Monica Bellucci

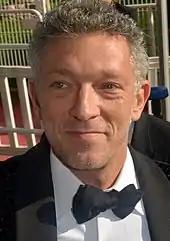
Bellucci's second husband of fourteen years Vincent Cassel in 2018

In 2018, Bellucci had a leading role in the Australian comedy science-fiction horror film "Nekrotronic", playing a necromancer and demonic soul-eater. In his appraisal of the film, Stephen Dalton of "The Hollywood Reporter" said Bellucci portrayed her "diva" character through an "operatic camp-vamp" performance but that her acting style would be best suited to films by Tim Burton and Guillermo del Toro. Also in 2018, Bellucci appeared in the third season of the France 2 comedy television series (Ten Percent), playing herself with self-mockery. The well-received show was initially renamed "Call My Agent!" after its Netflix purchase. In Claude Lelouch's film "The Best Years of a Life" (2019), which is set in Normandy, Bellucci had a cameo role as Elena, the daughter of Jean-Louis Duroc (Jean-Louis Trintignant). The film garnered positive critical responses.